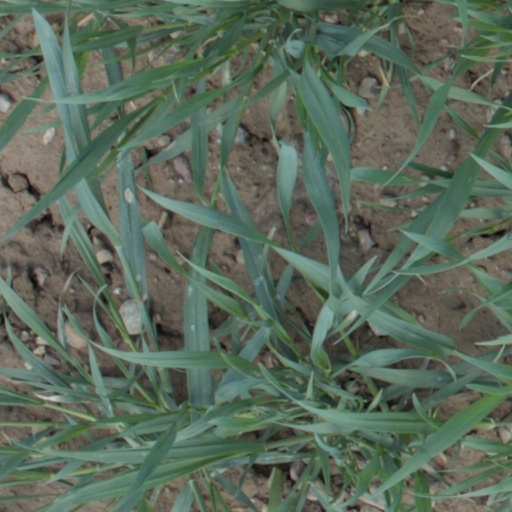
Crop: wheat